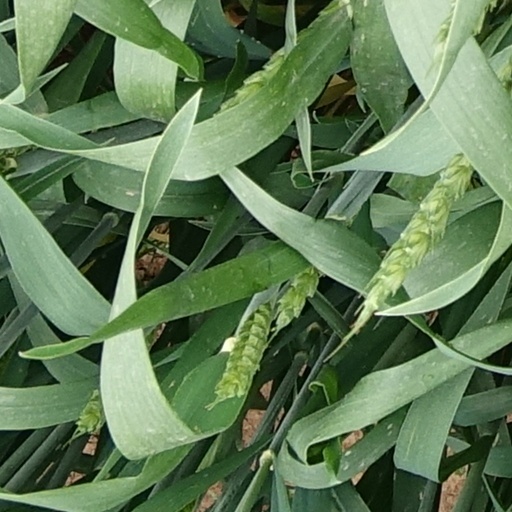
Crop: wheat